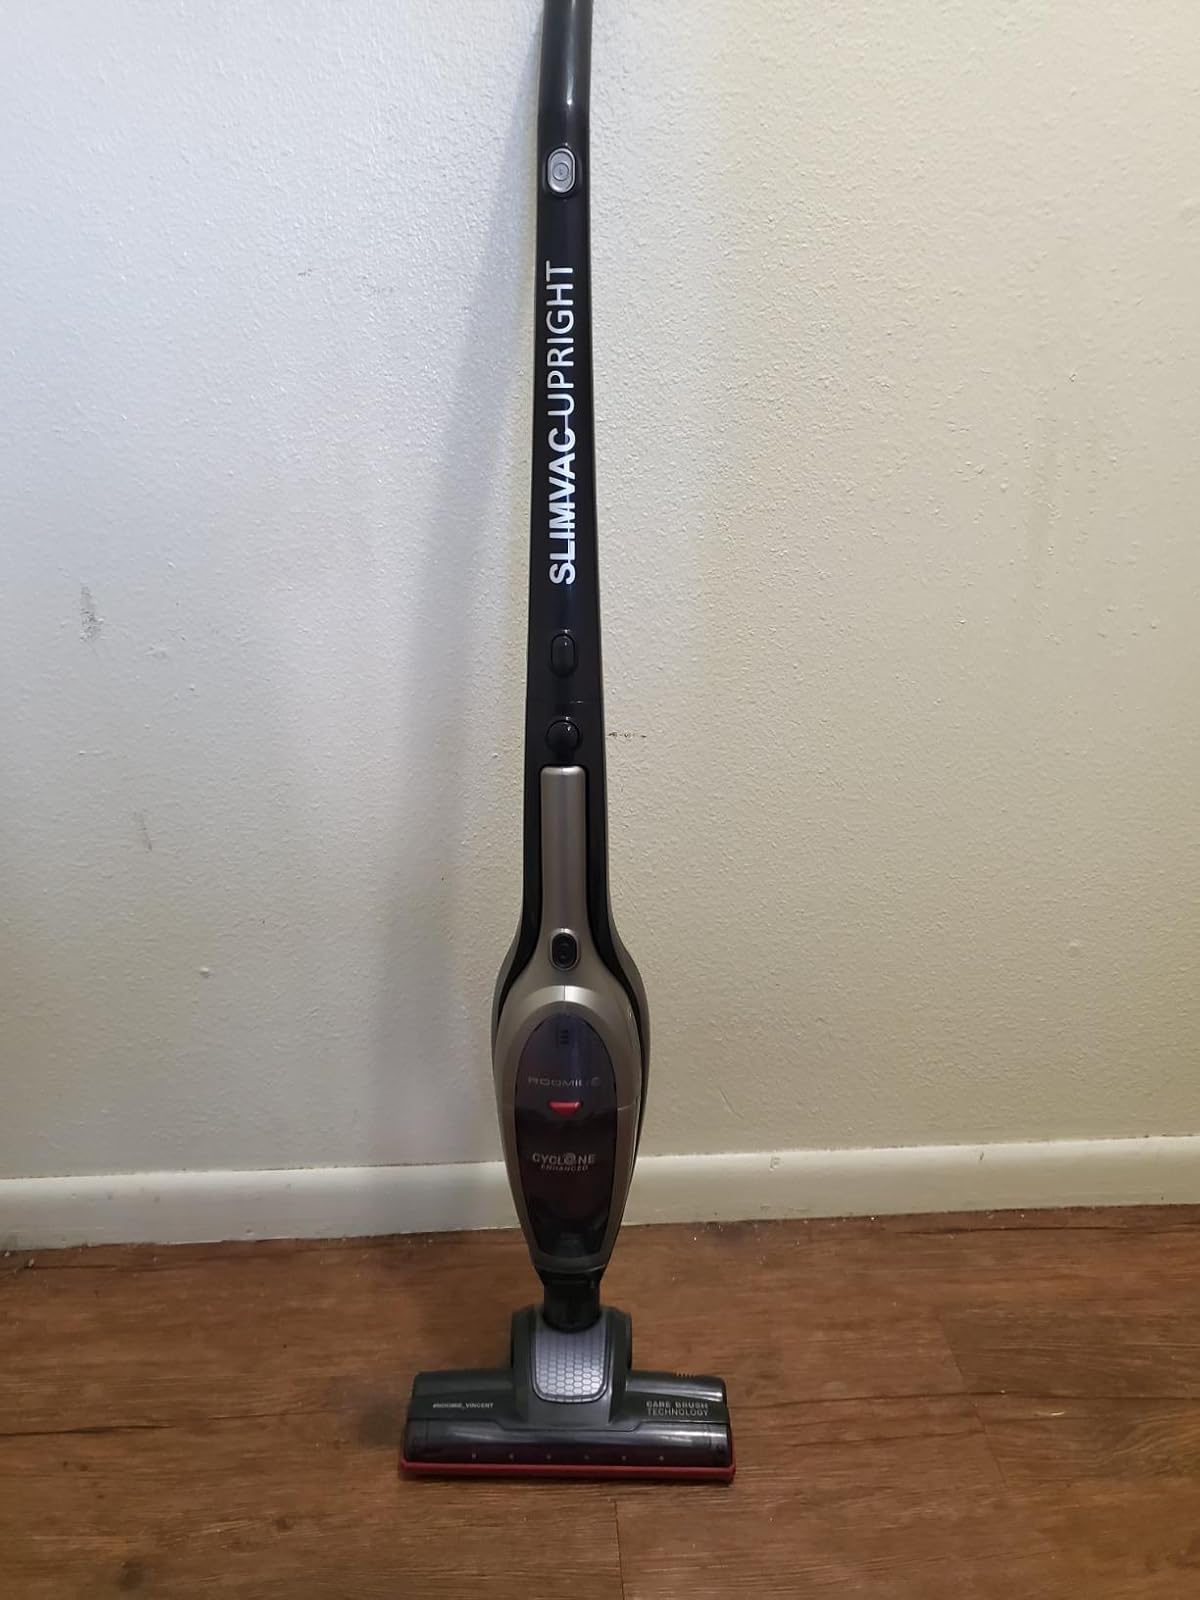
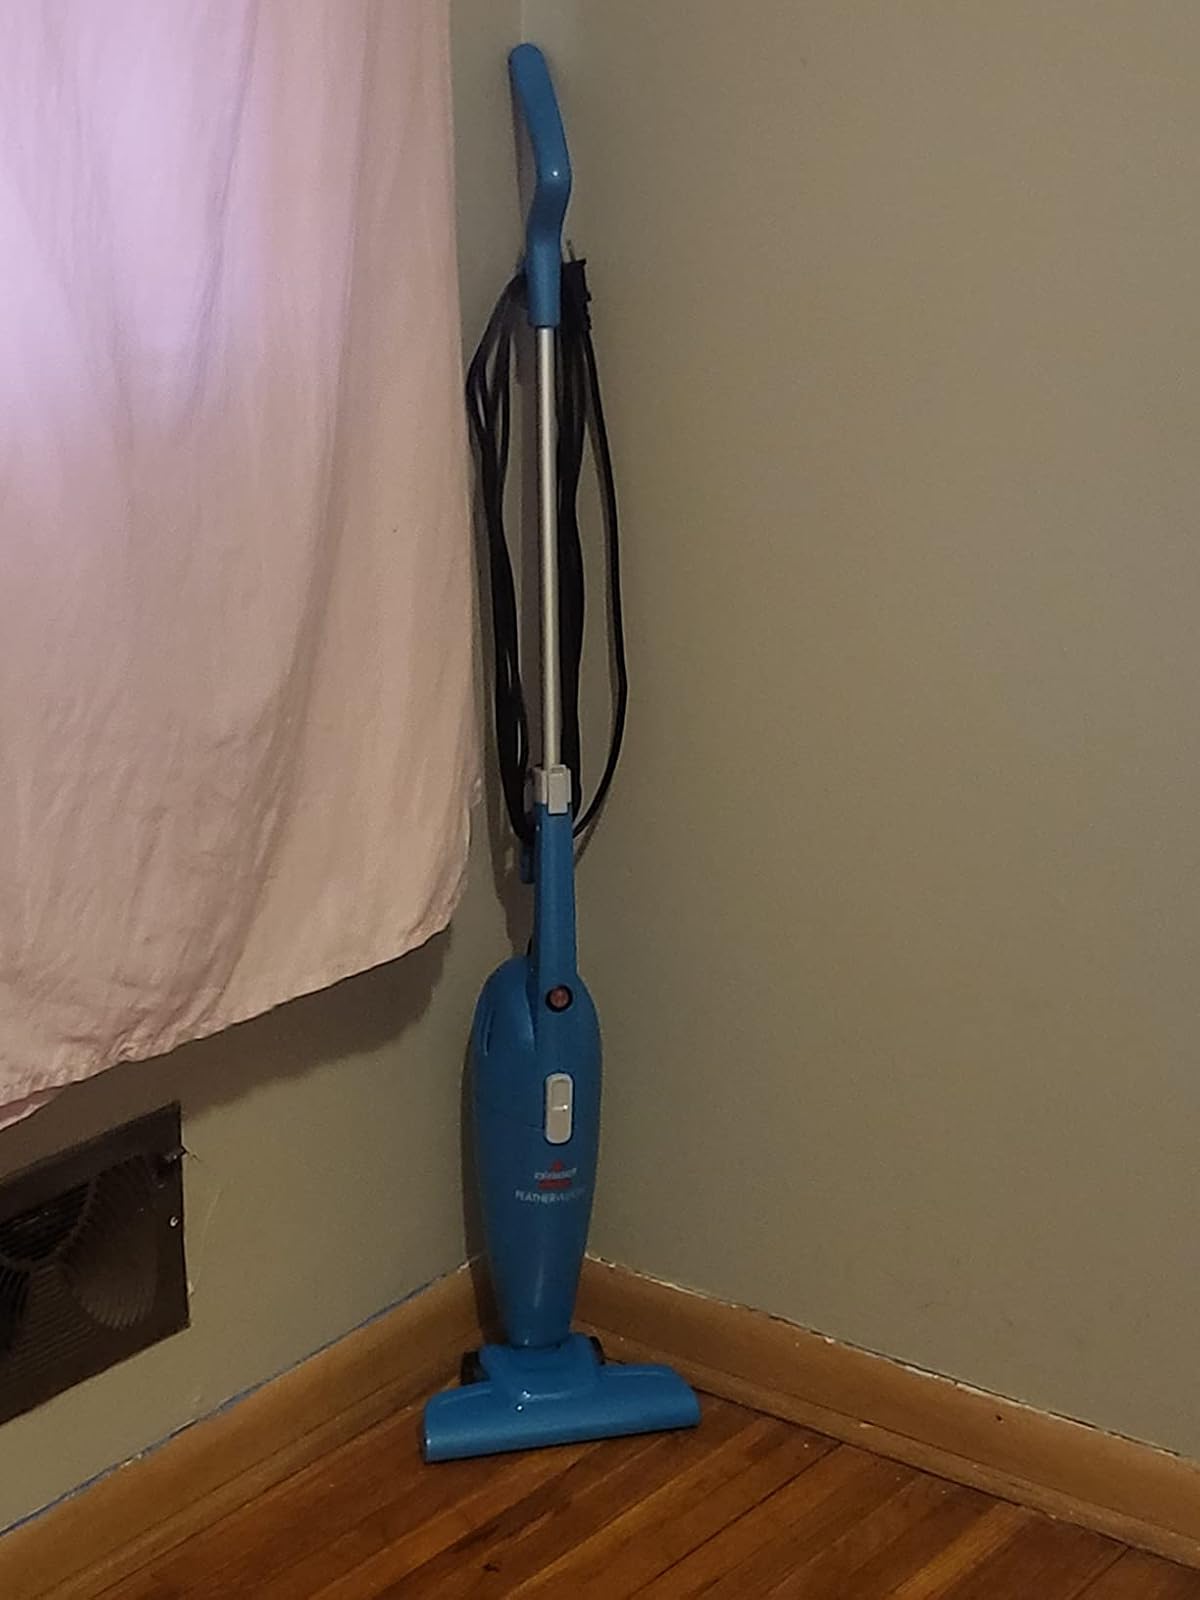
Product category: items_vacuum
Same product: no